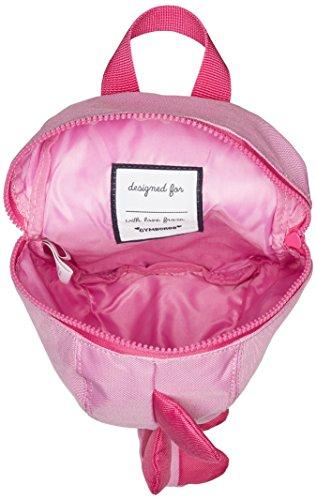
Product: Gymboree Girls' Backpack
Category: Clothing, Shoes & Jewelry | Luggage & Travel Gear | Backpacks | Kids' Backpacks
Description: Padded adjustable shoulder straps.
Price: $17.55